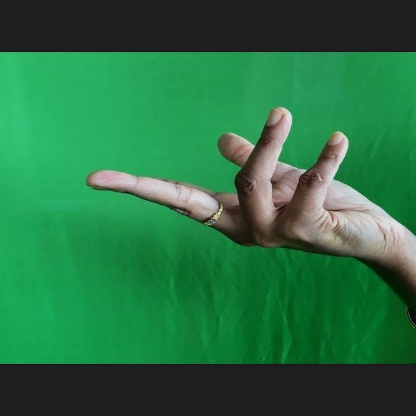
Mudra: Alapadmam